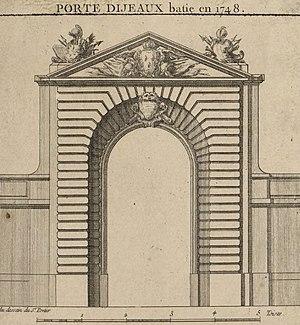
Dessin de l'architecte Portier de 1748
La porte Dijeaux est une porte de la ville de Bordeaux, dans le département français de la Gironde.